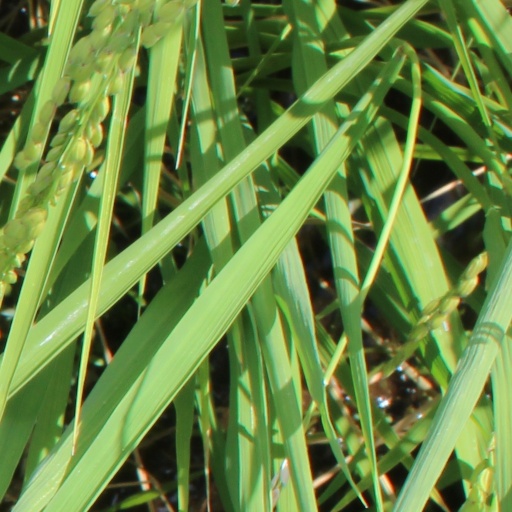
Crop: rice